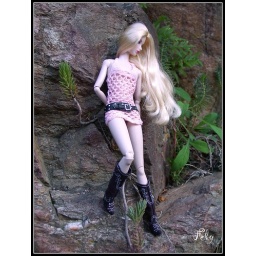
Jasper boogie beach wearing a dress crochetted by me. Belt and boots from Barbie Nascar